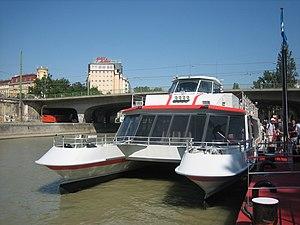
Le catamaran Twin City Liner représente depuis le 1ᵉʳ juin 2006, une correspondance sur le Danube entre les centres-villes de la capitale de l'Autriche Vienne et la capitale de la Slovaquie Bratislava. Le trajet entre les deux capitales européennes les plus proches entre elles dure 75 minutes.